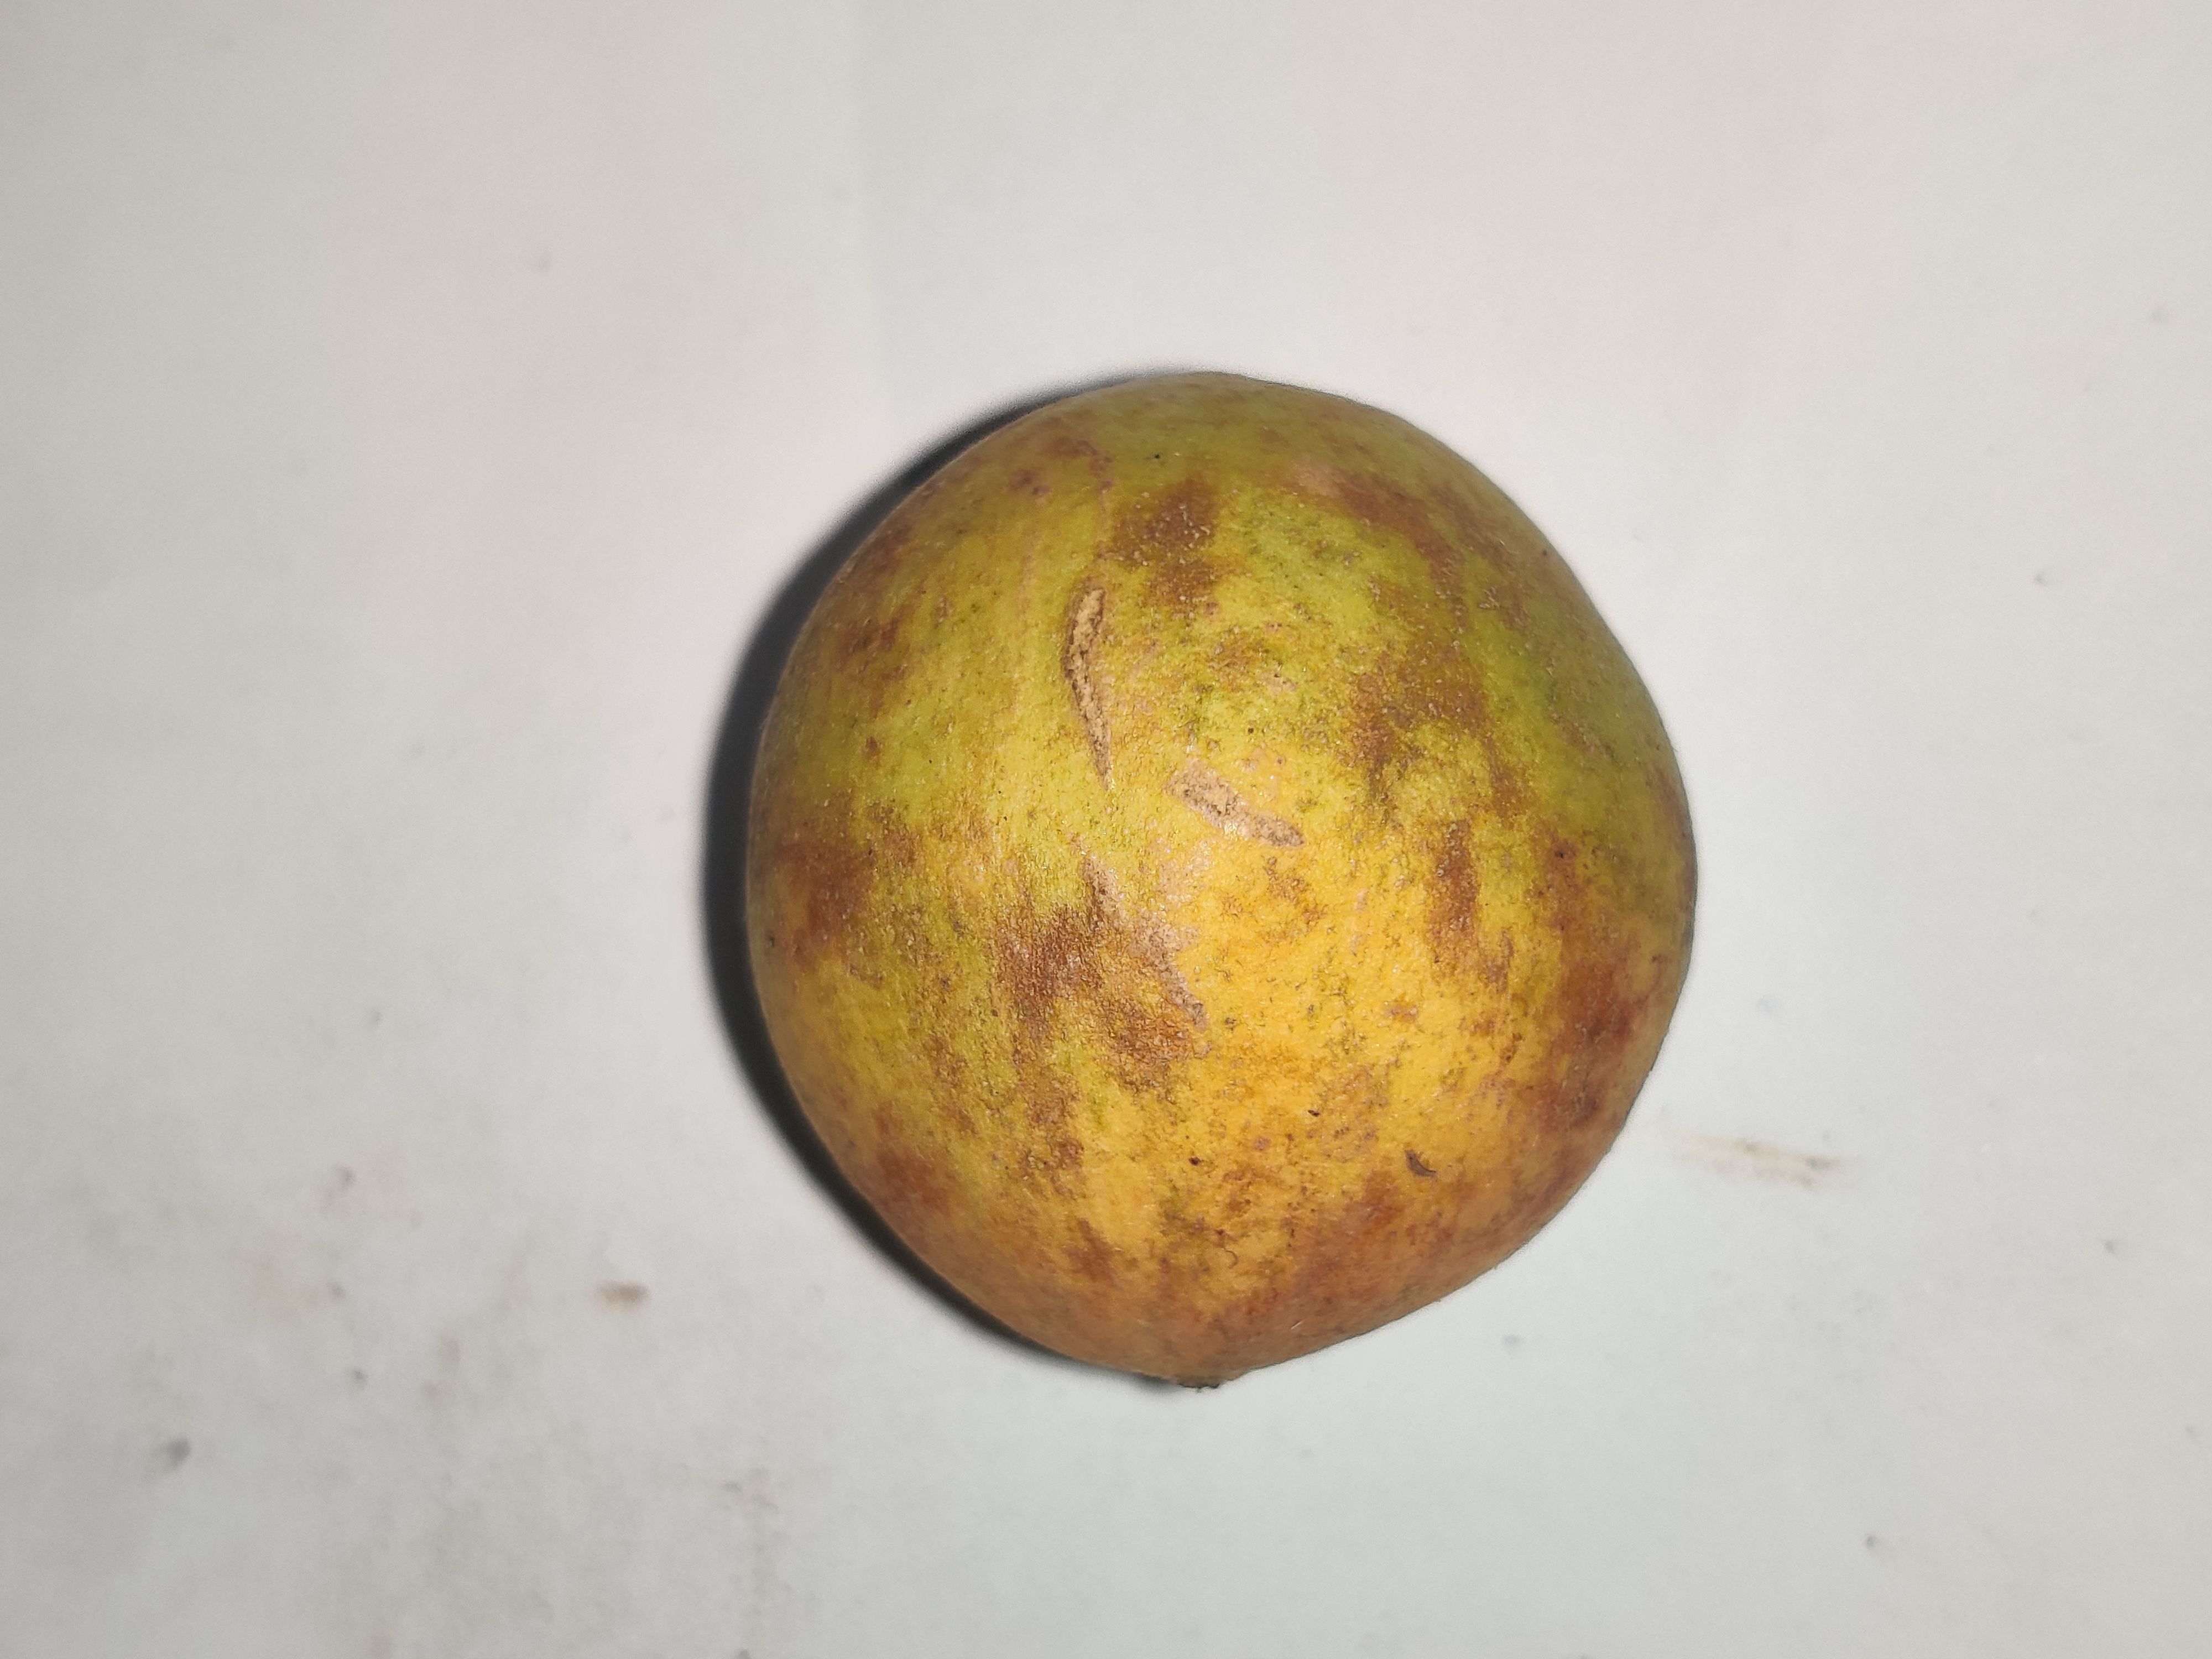
Fruit: burmese-grape
Grade: 1st-grade